Maroggia

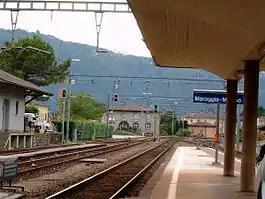
Train station of Maroggia-Melano

Maroggia has an area, , of . Of this area, or 20.0% is used for agricultural purposes, while or 58.0% is forested. Of the rest of the land, or 33.0% is settled (buildings or roads), or 1.0% is either rivers or lakes.